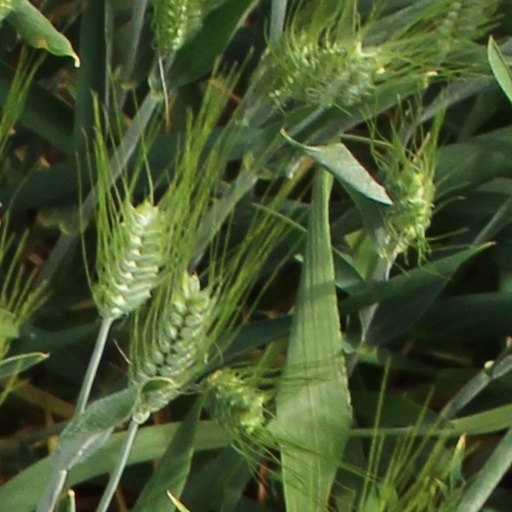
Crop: wheat